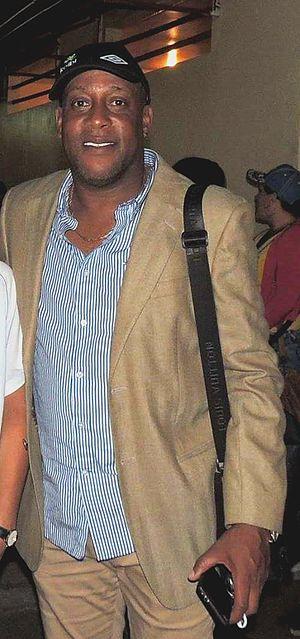
Hernán Evaristo Medford Bryan est un footballeur international costaricien né le 23 mai 1968 à San José reconverti entraîneur.